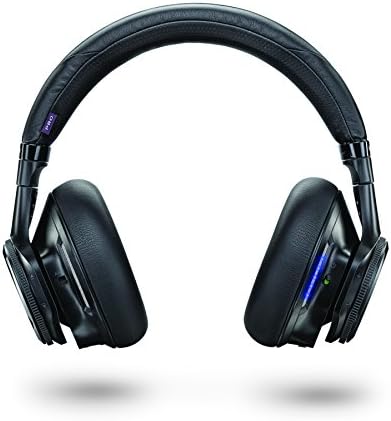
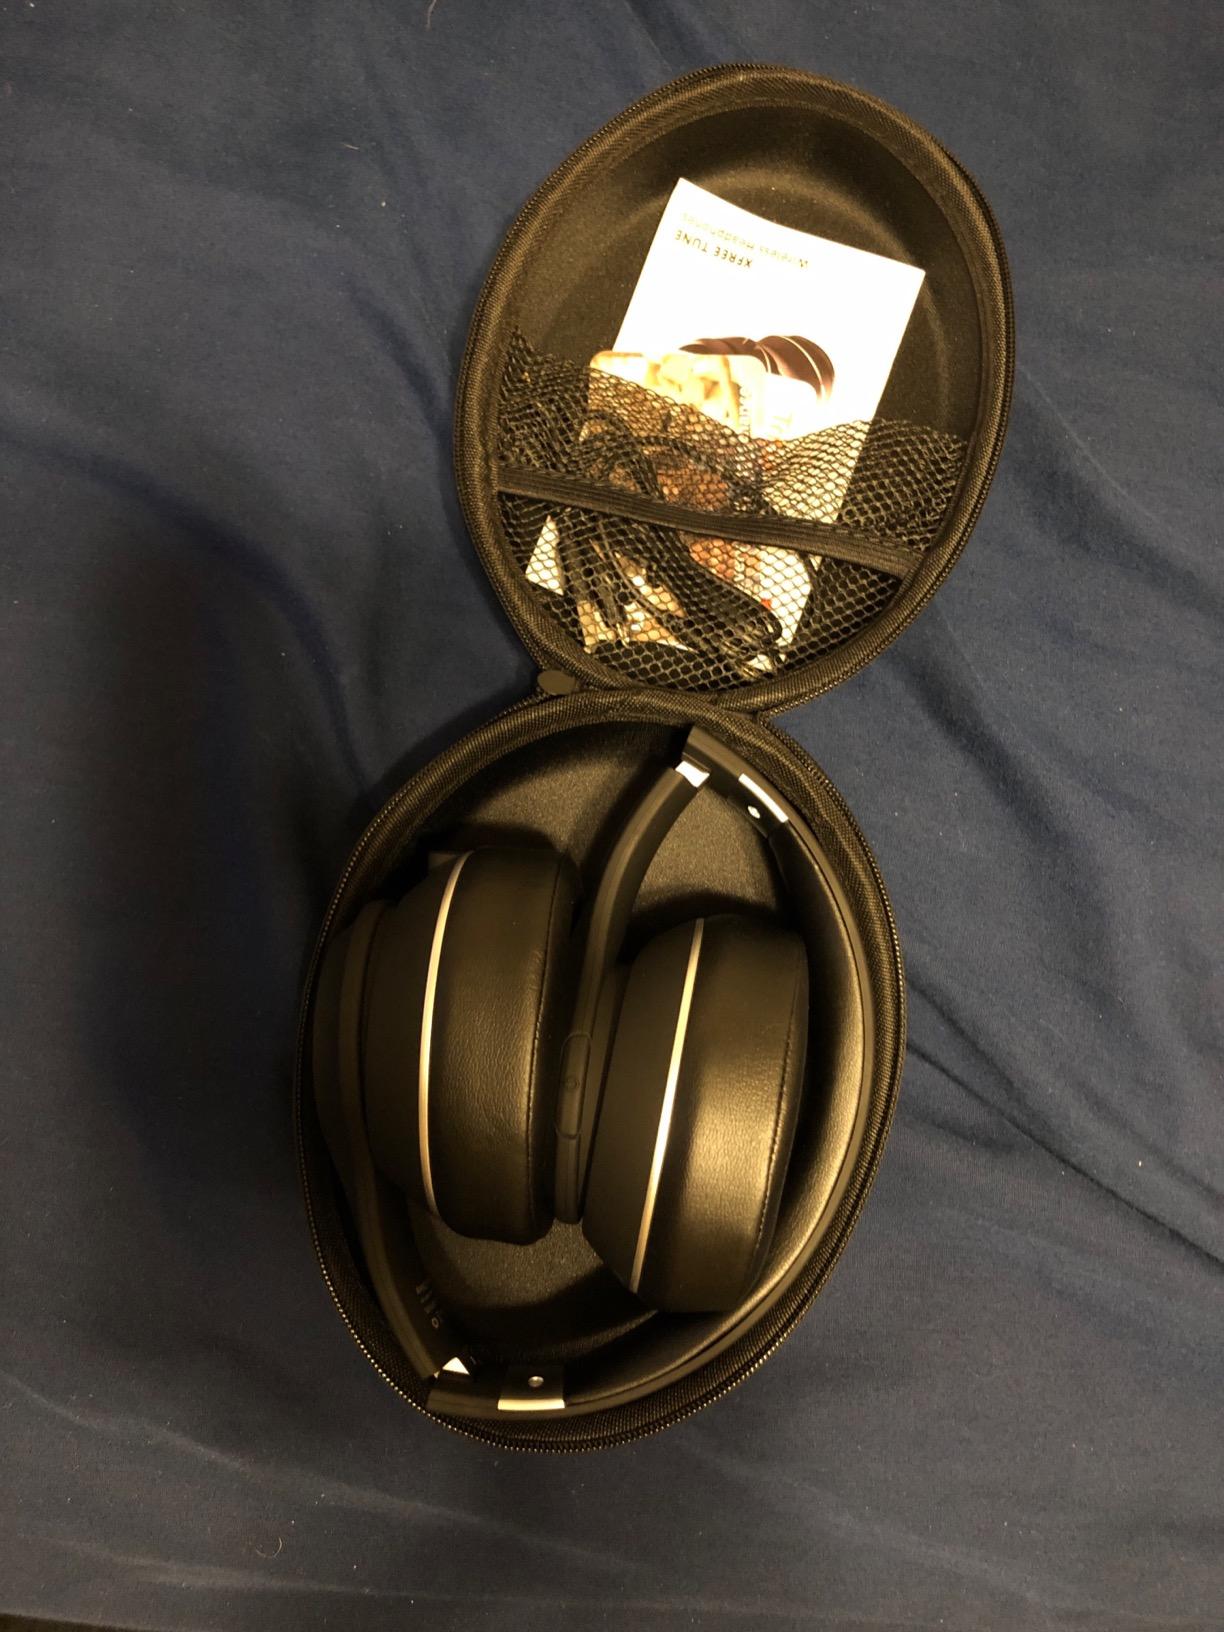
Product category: headphones
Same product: no